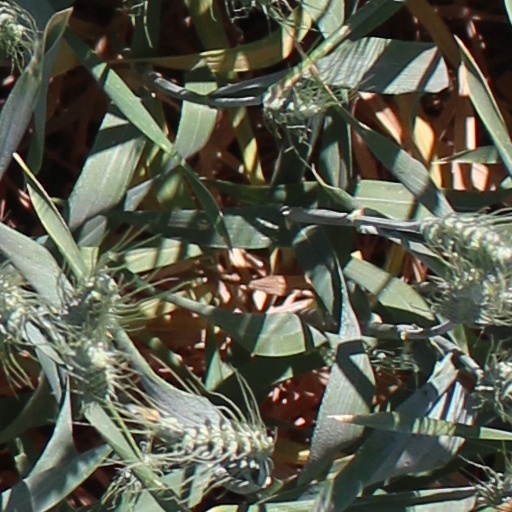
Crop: wheat